Vikerkaar

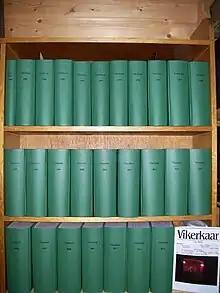
Annual sets of Vikerkaar (as of 2013)

Vikerkaar ('rainbow' in Estonian) is an Estonian magazine published in Tallinn, Estonia by Kultuurileht SA. The magazine focuses on Estonian literature.